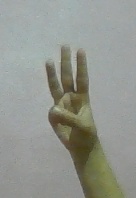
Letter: thaa